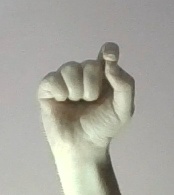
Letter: fa